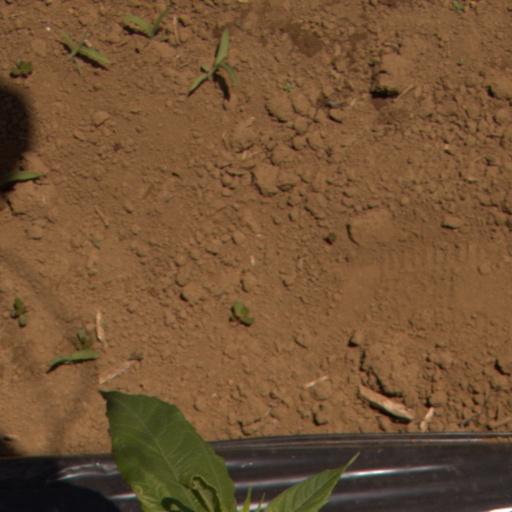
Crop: Jerusalem artichoke